Describe the emotion expressed in this image:  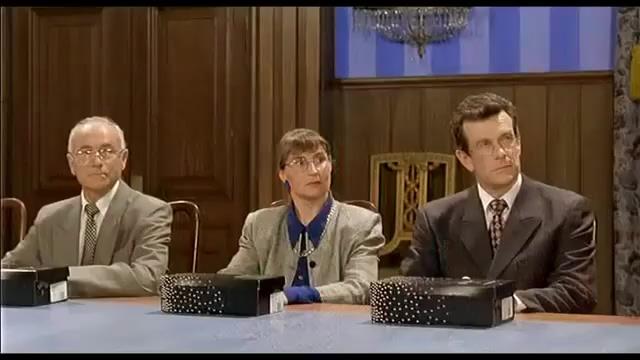
This person displays Fear, valence and arousal with low intensity.